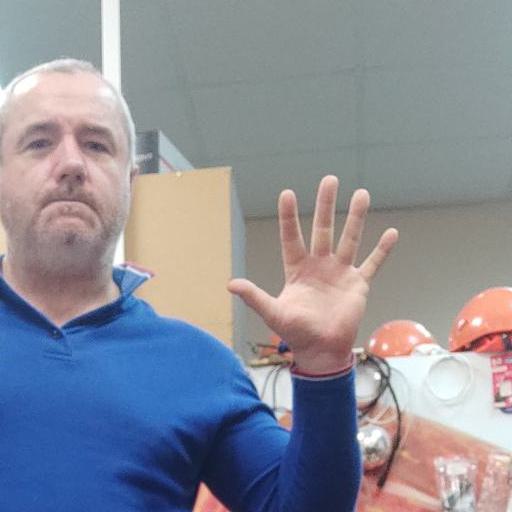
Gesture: palm